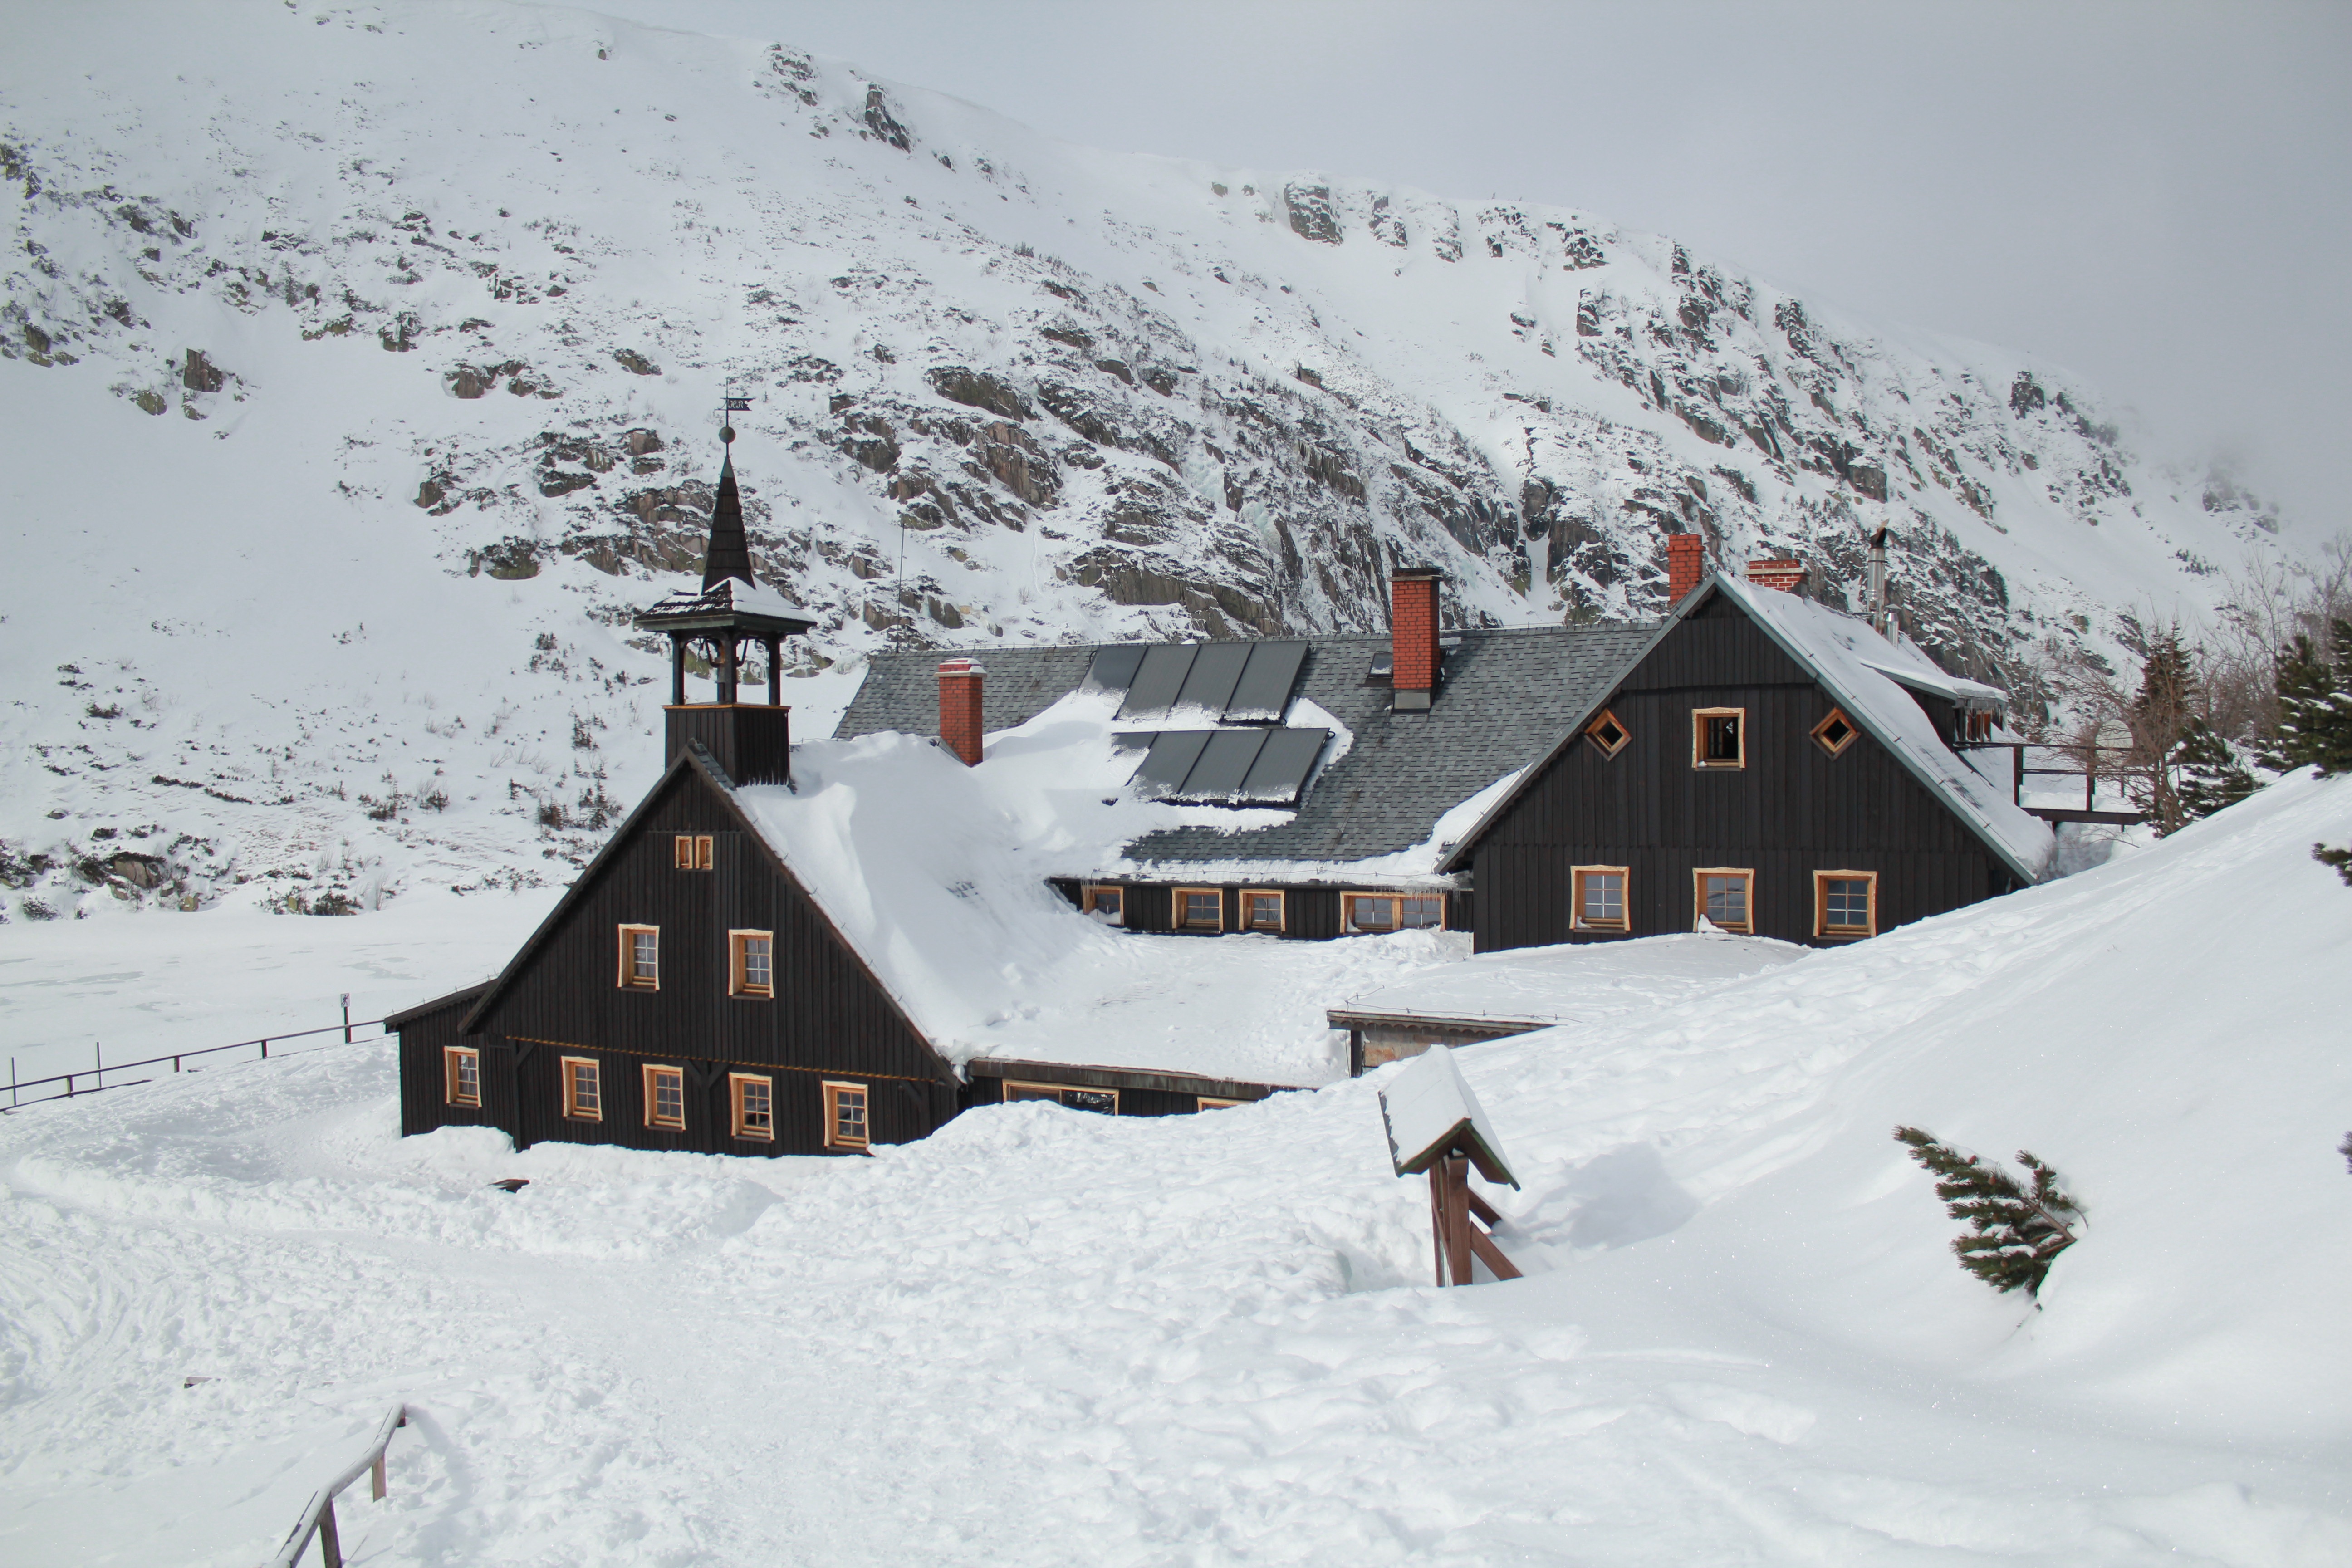
tree, nature, mountain, snow, winter, trail, view, mountain range, solitude, youth, weather, skiing, season, winter sport, resort, mountains, alps, ski, piste, karpacz, hiking trails, mountain trekking, krkono e giant mountains, ski equipment, geological phenomenon, szklarska por ba